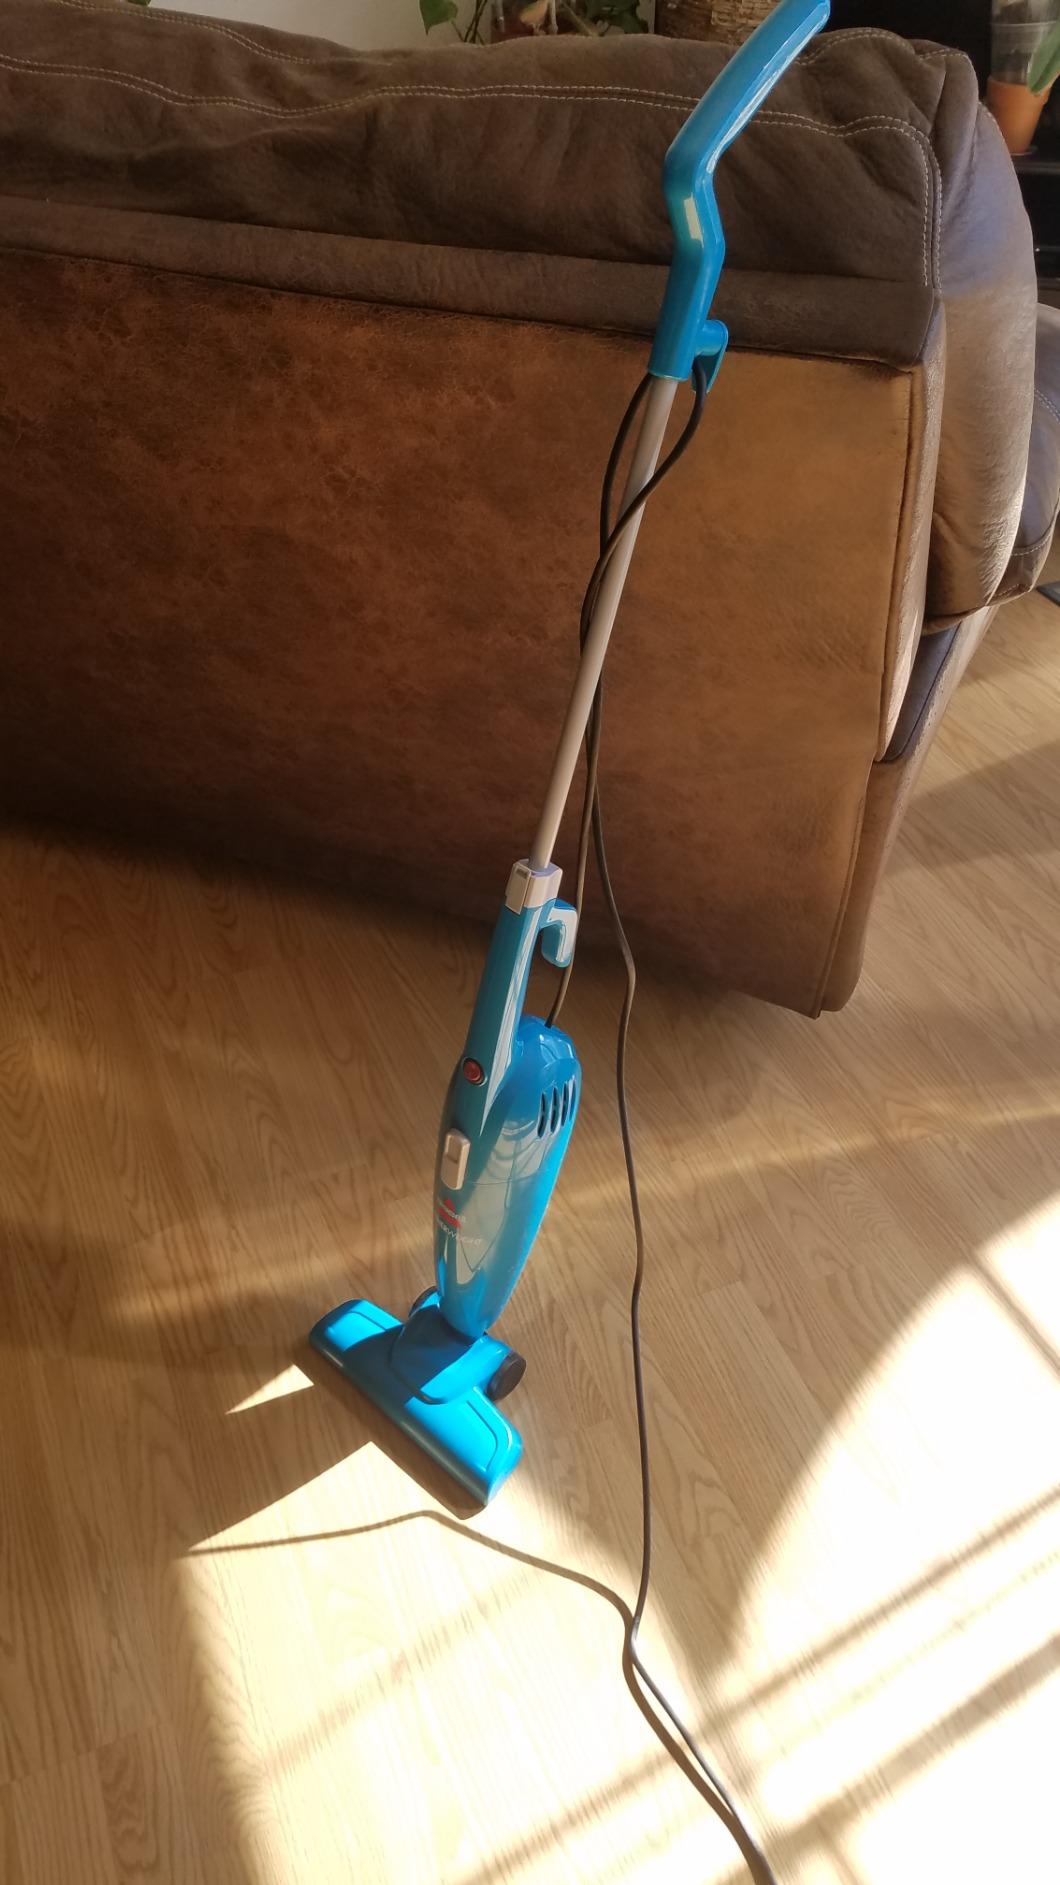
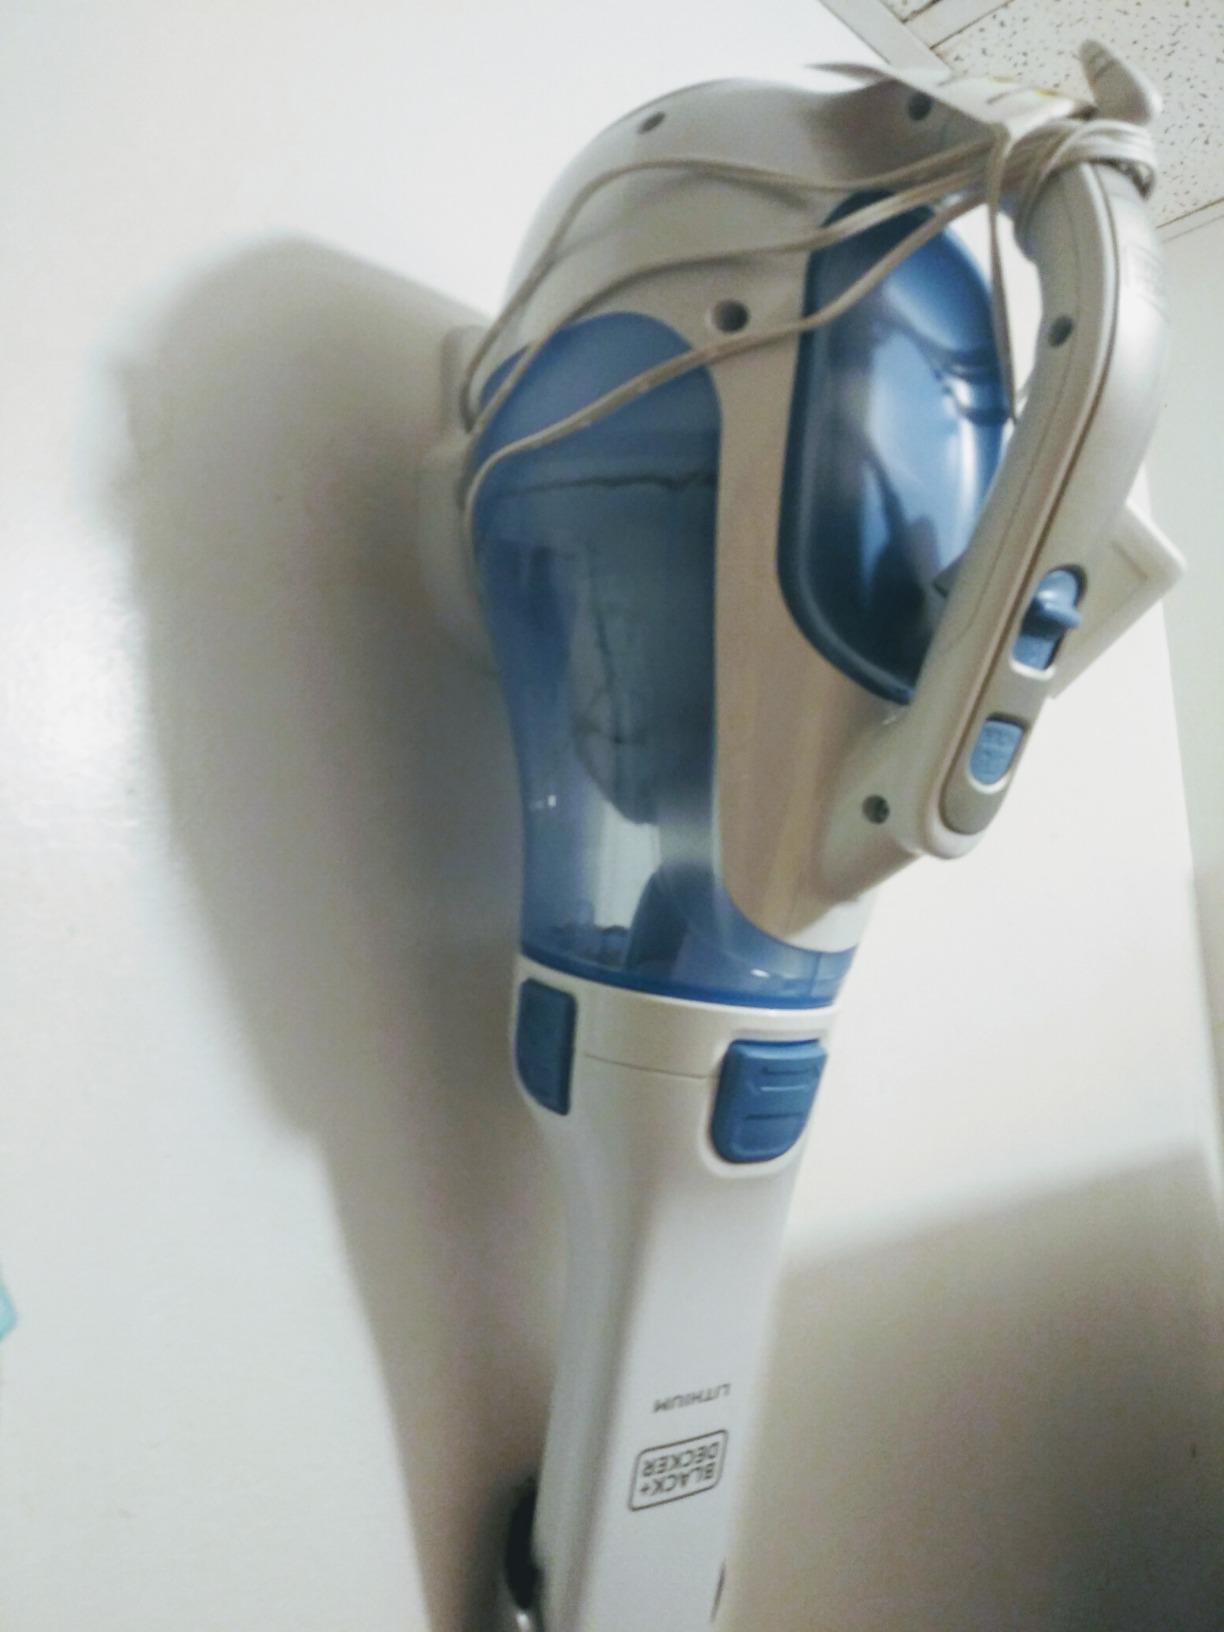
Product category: items_vacuum
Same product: no